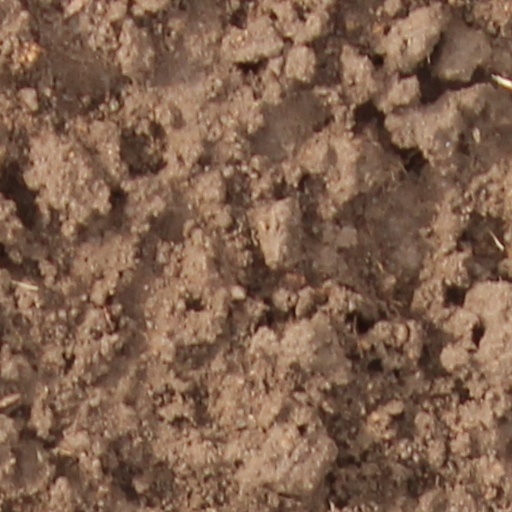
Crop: wheat